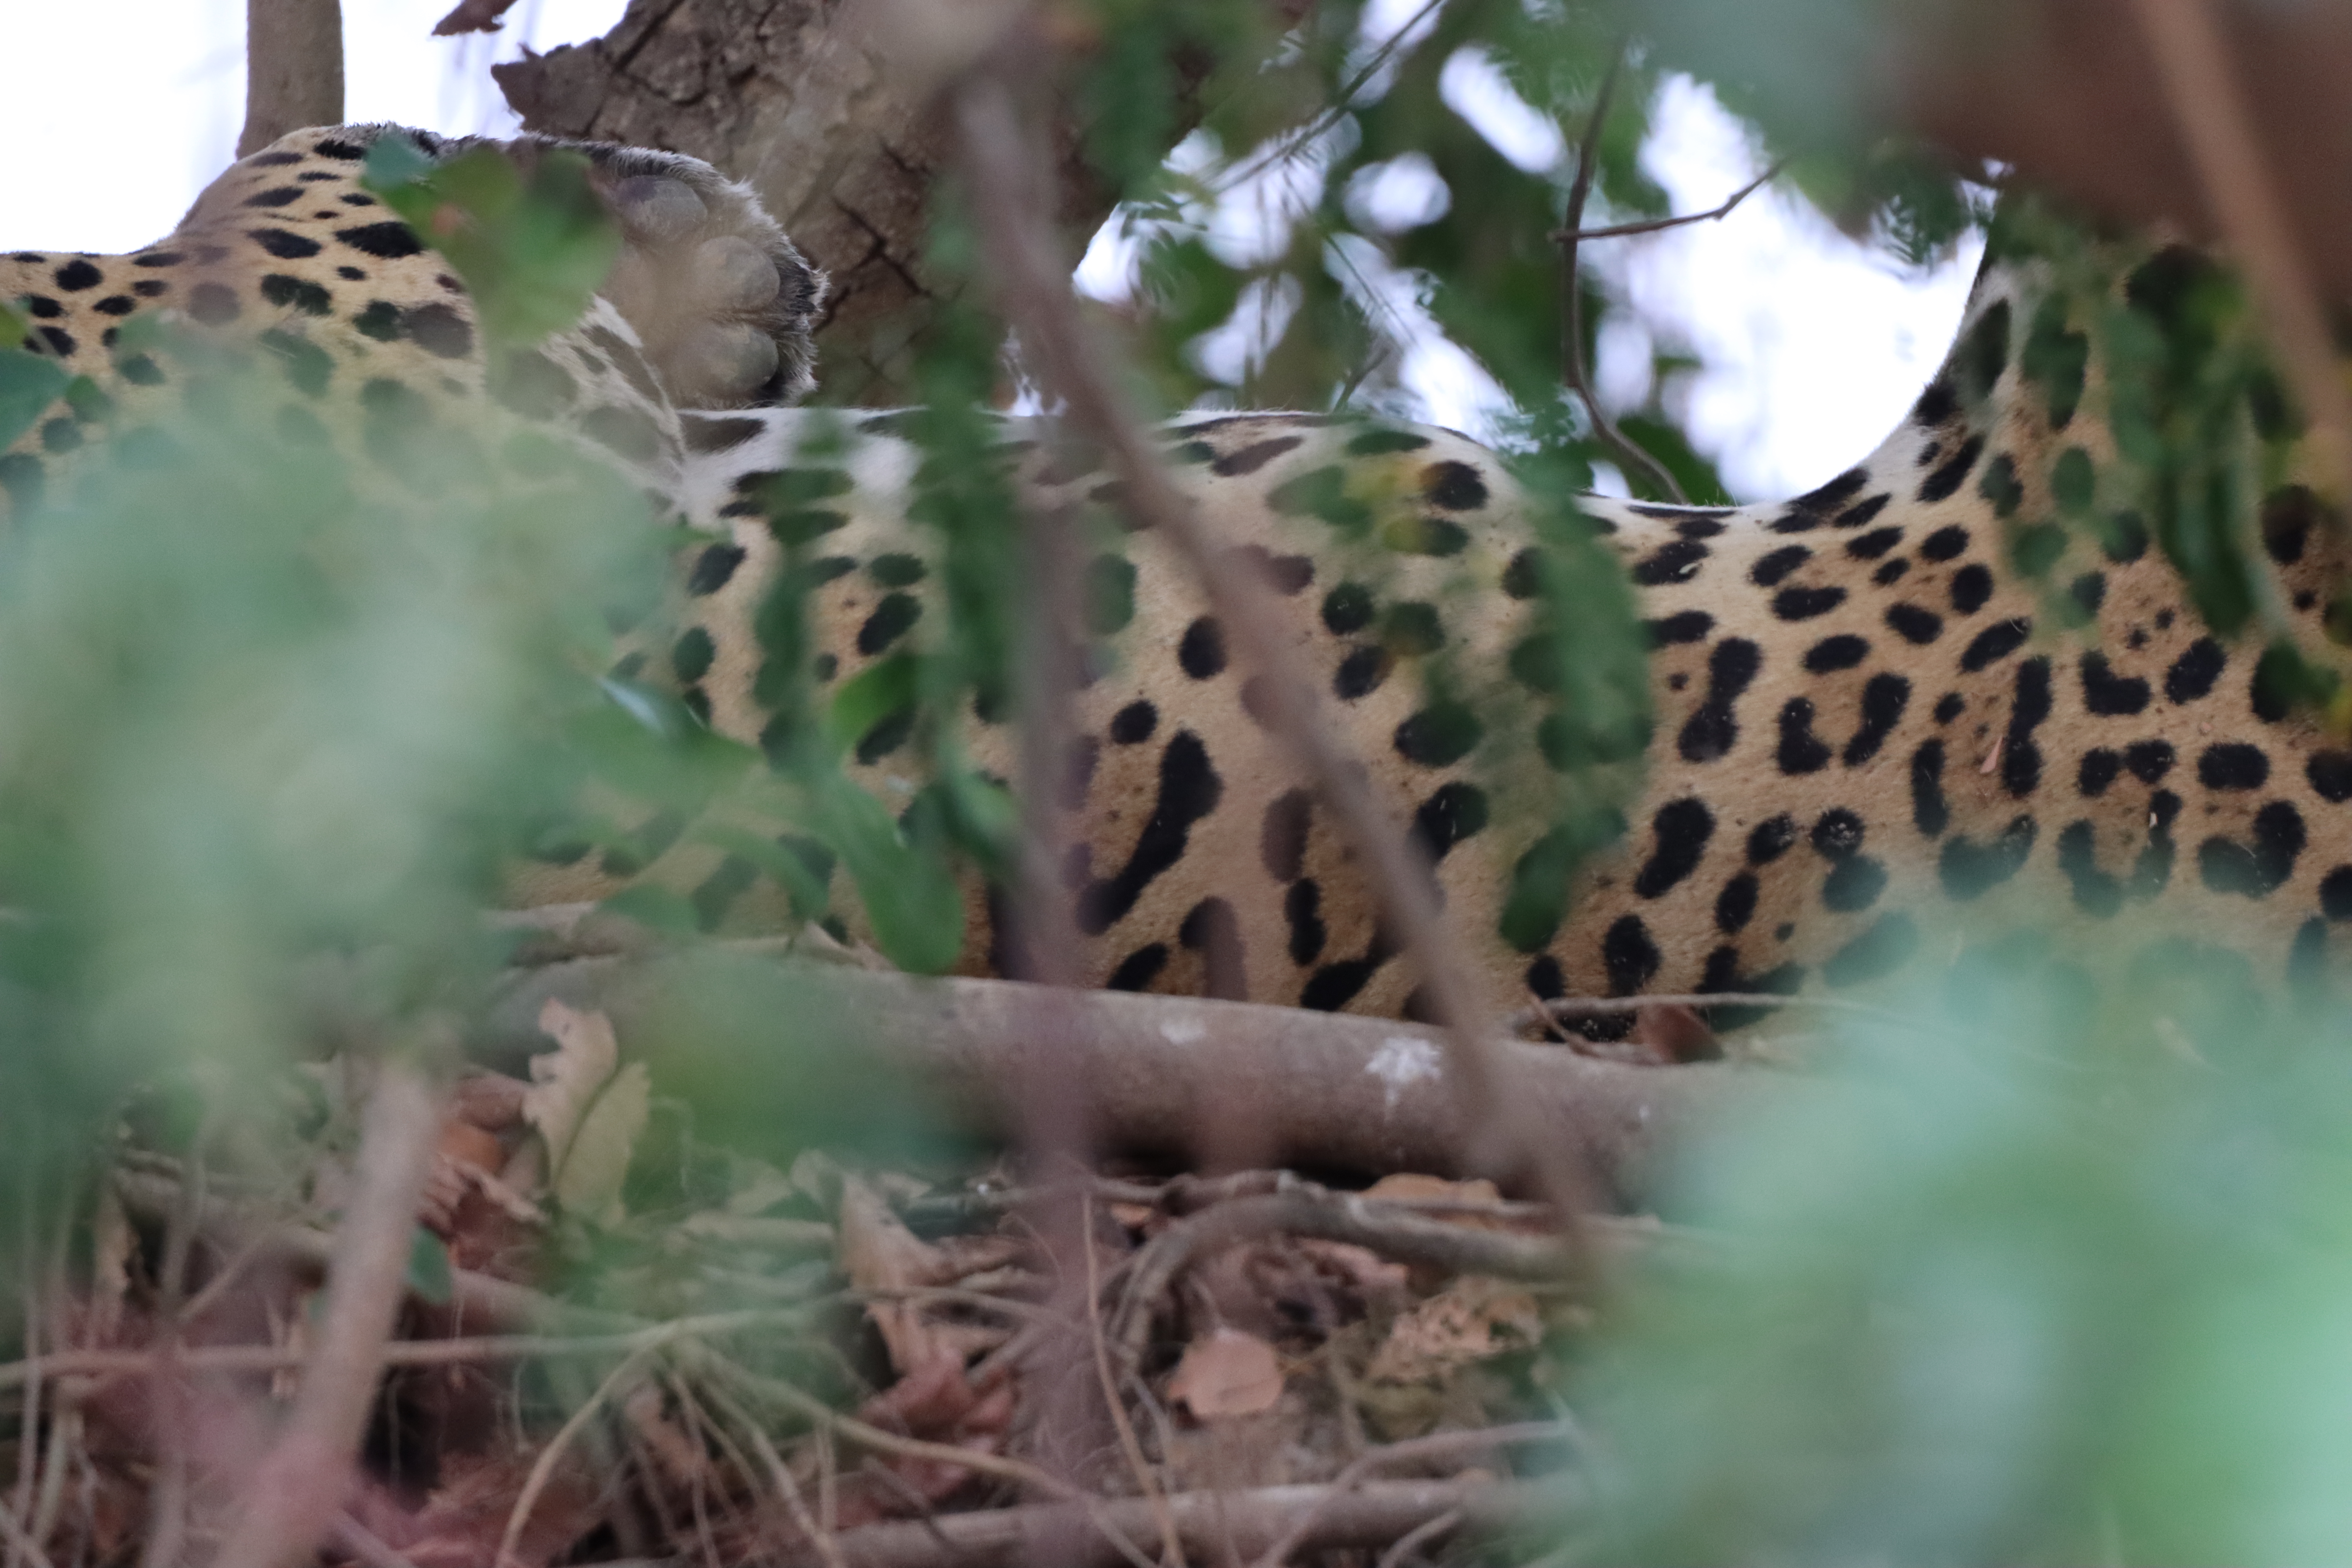
Jaguar: Bororo